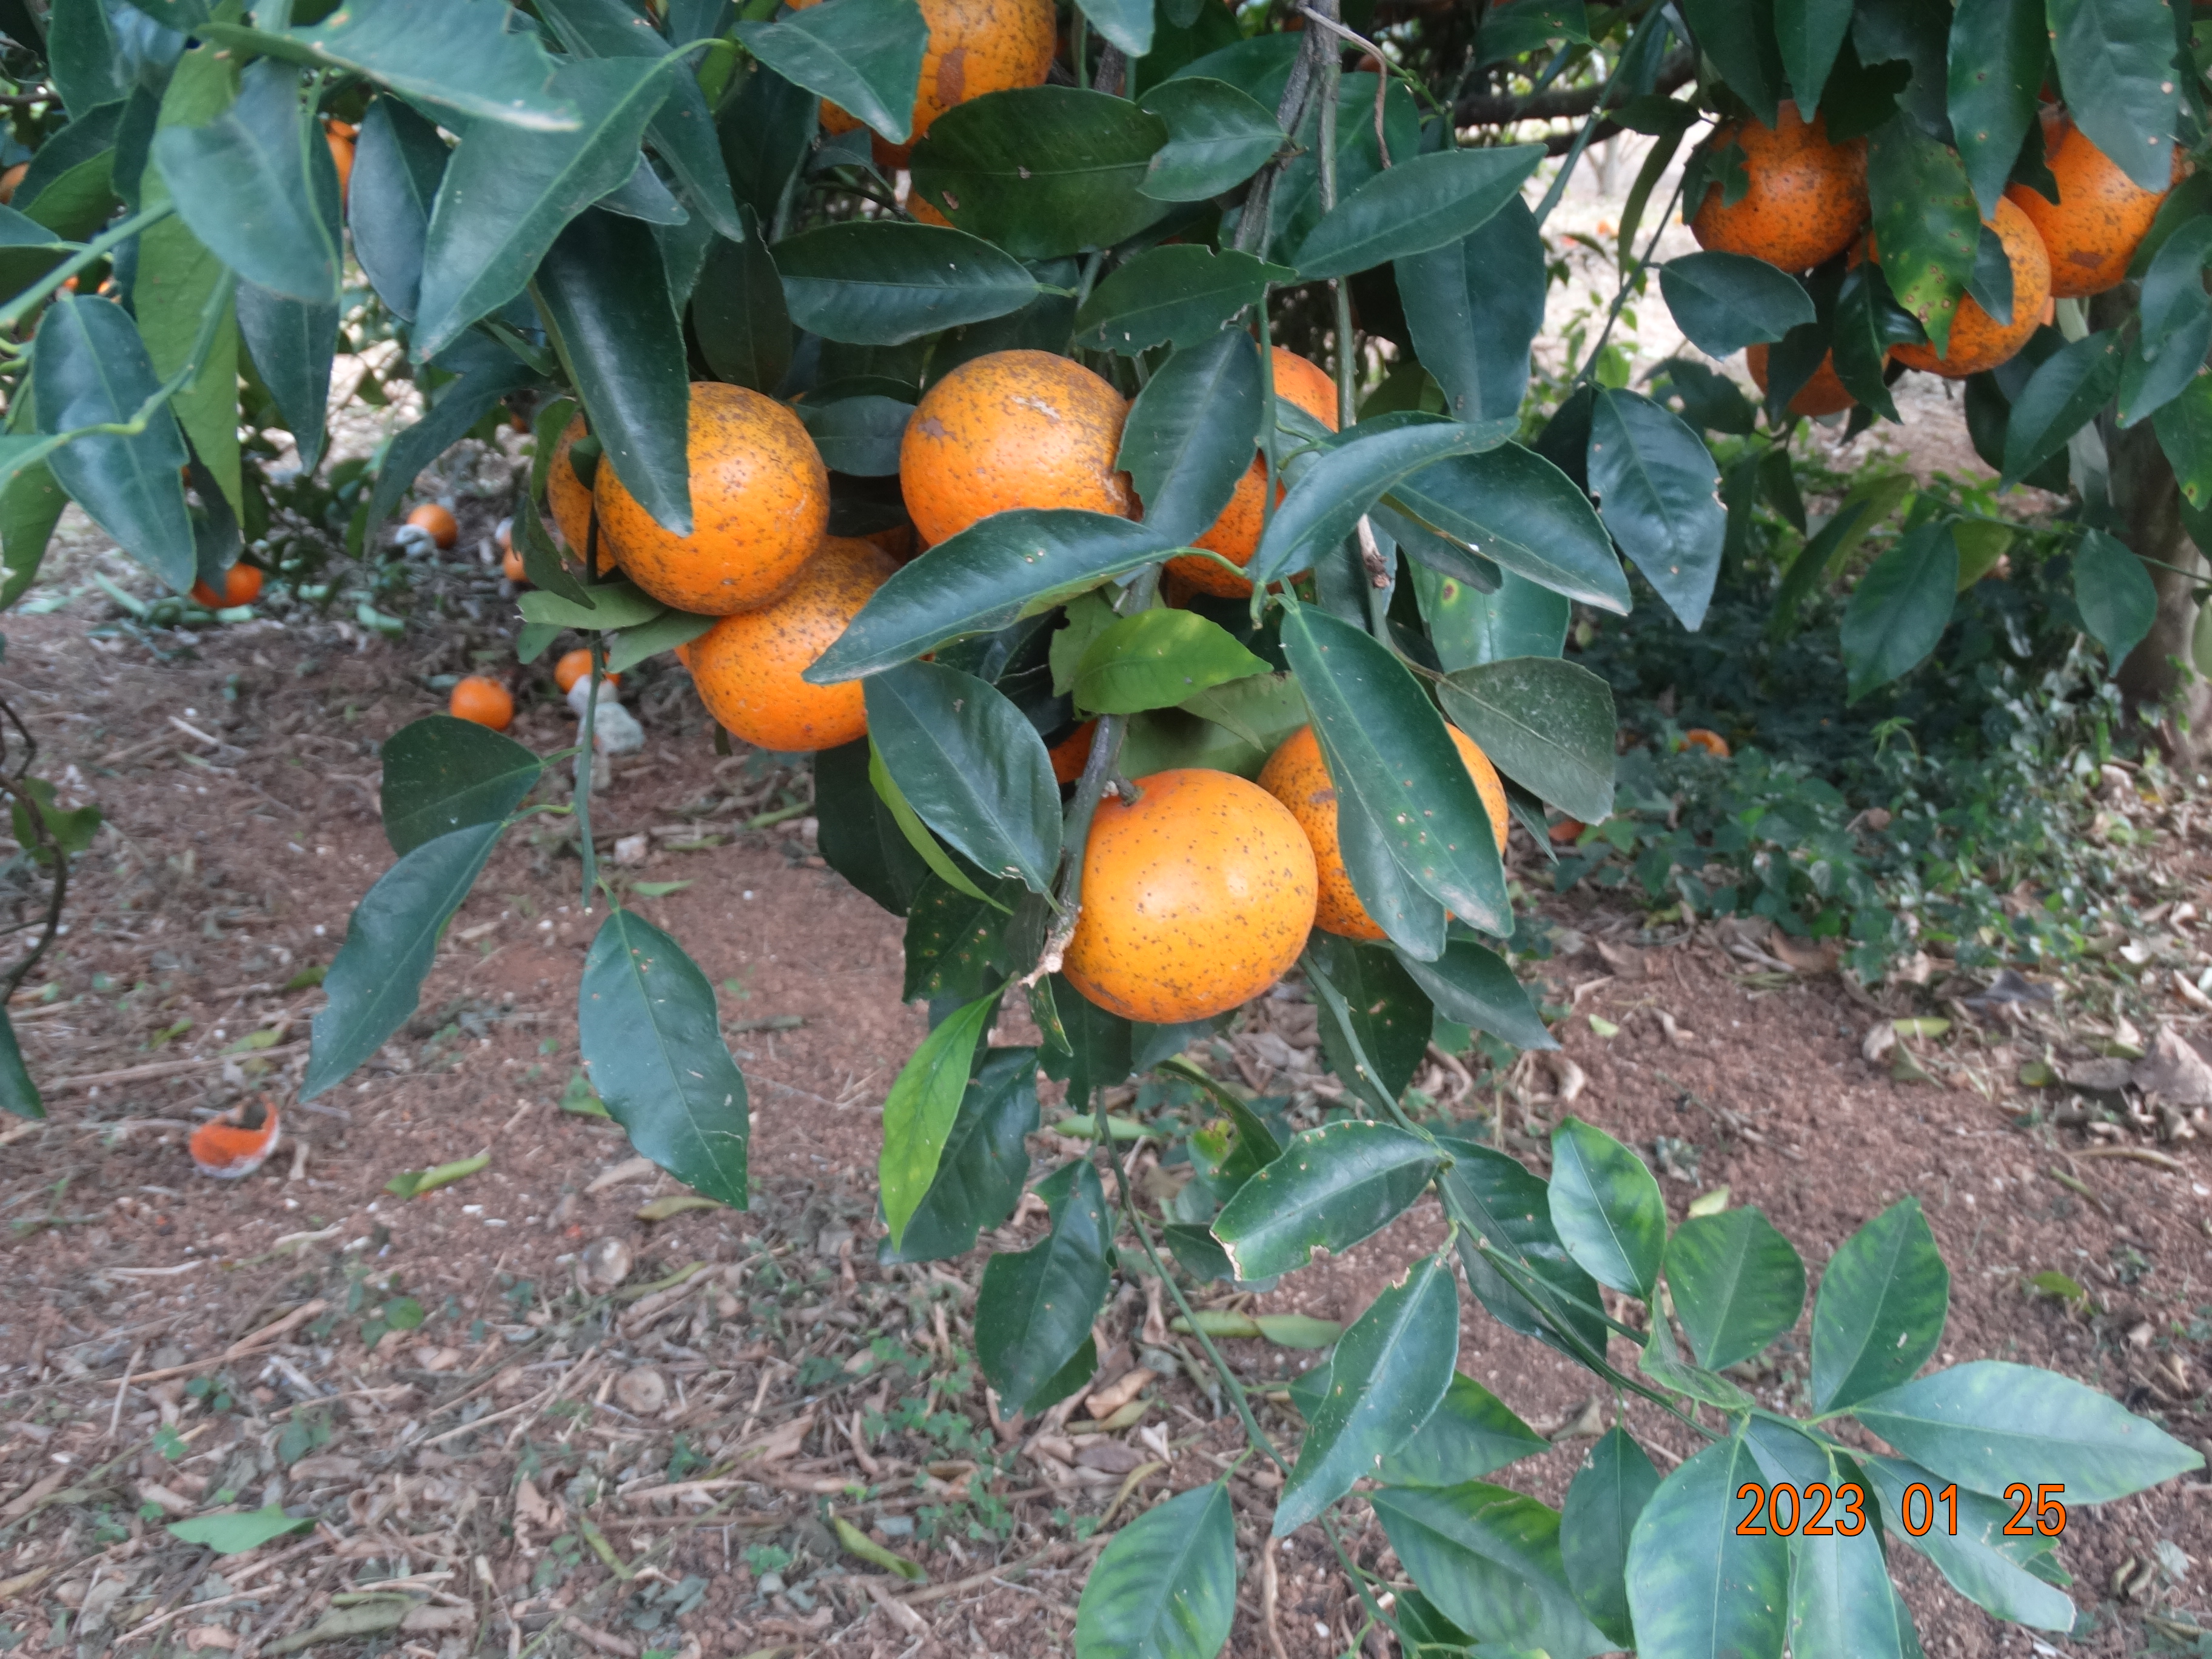
Citrus fruit variety: tangerine